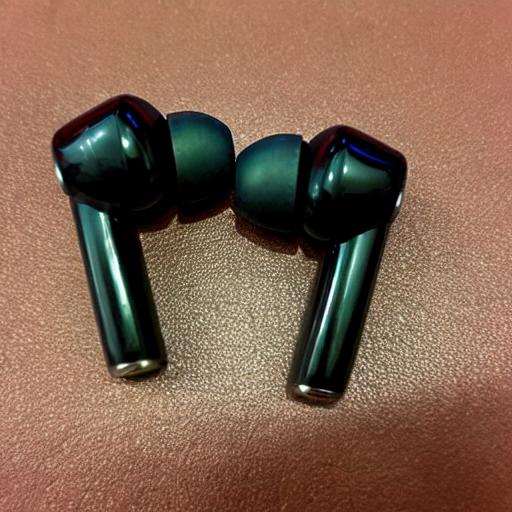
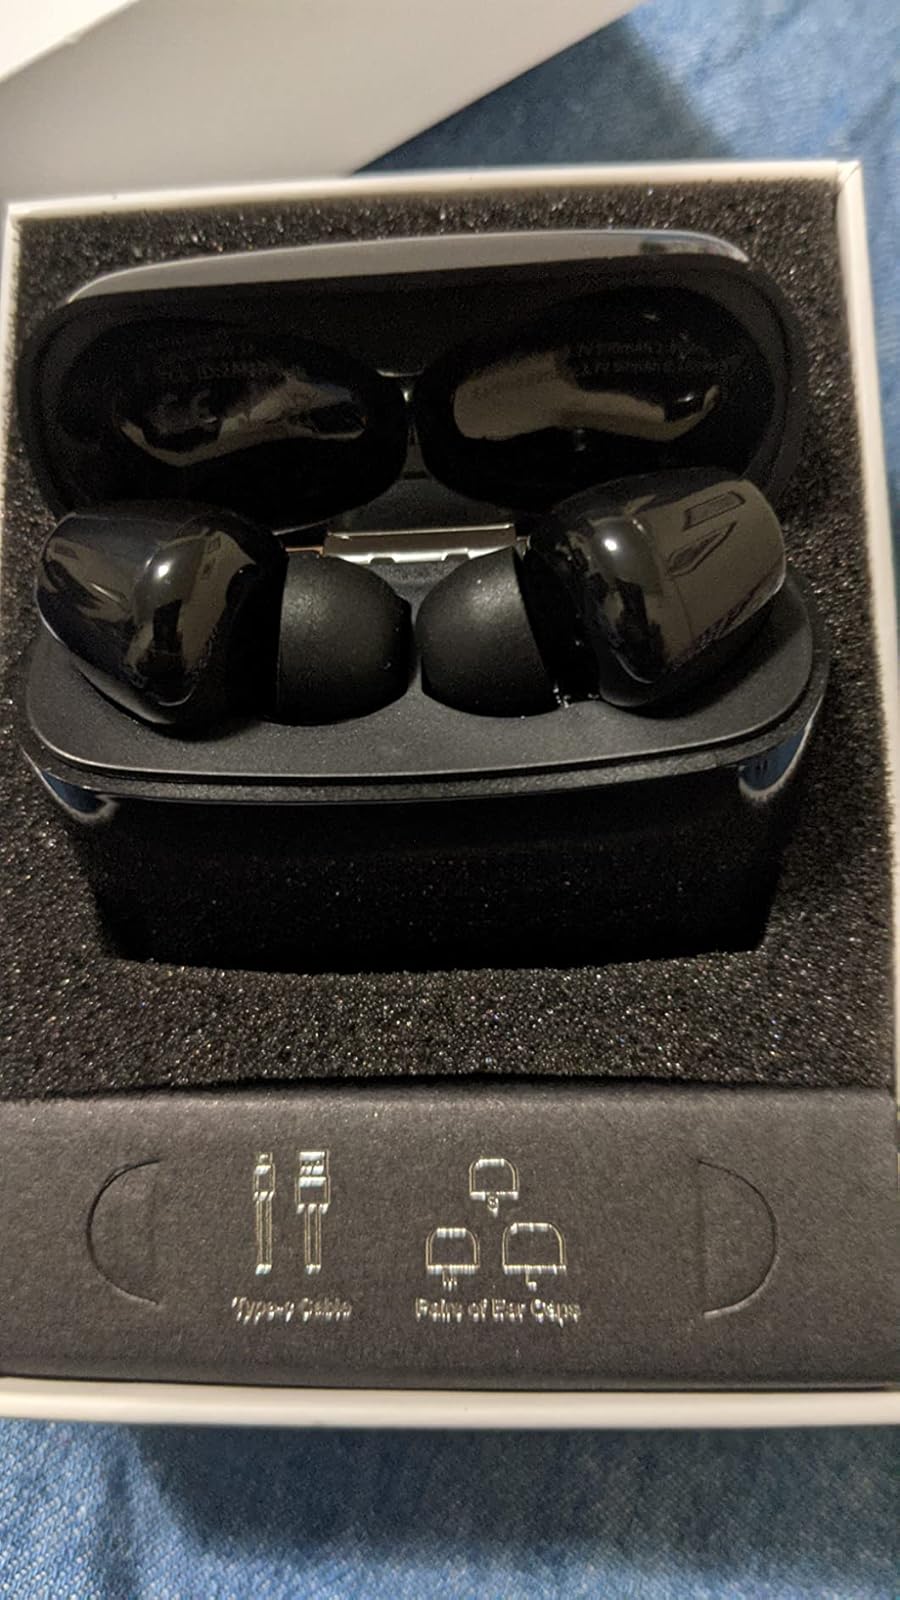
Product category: earbuds
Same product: no